Home Movies (film)

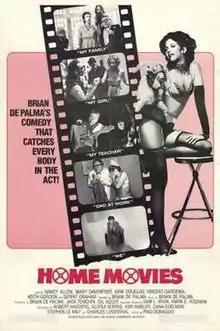
Theatrical poster

Home Movies is a 1979 independent film directed by Brian De Palma and starring Kirk Douglas, Nancy Allen, Vincent Gardenia, Keith Gordon, Theresa Saldana, and Gerrit Graham.